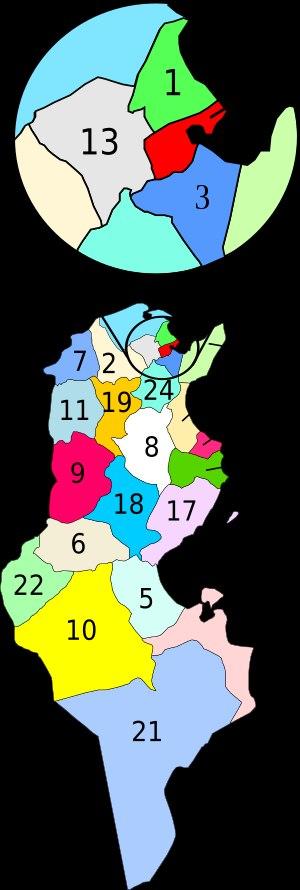
La Tunisie, en forme longue la République tunisienne, est un État d'Afrique du Nord bordé au nord et à l'est par la mer Méditerranée, à l'ouest par l'Algérie avec 965 kilomètres de frontière commune et au sud-sud-est par la Libye avec 459 kilomètres de frontière. Sa capitale Tunis est située dans le nord-est du pays, au fond du golfe du même nom. Plus de 30 % de la superficie du territoire est occupée par le désert du Sahara, le reste étant constitué de régions montagneuses et de plaines fertiles.
La géographie de la Tunisie est caractérisée par les contrastes régionaux. La Tunisie est le pays le plus au nord du continent africain. Il est séparé de l'Europe par 140 kilomètres au niveau du canal de Sicile et rattaché au Maghreb dont il est le plus petit État.